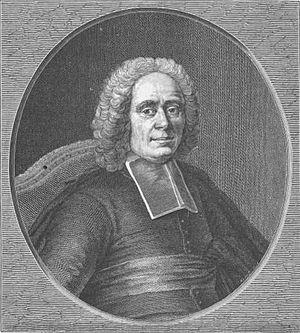
Portrait de Charles Rollin
Charles Rollin, né à Paris le 30 janvier 1661 et mort le 13 septembre 1741 dans sa ville natale, est un historien et professeur de français.